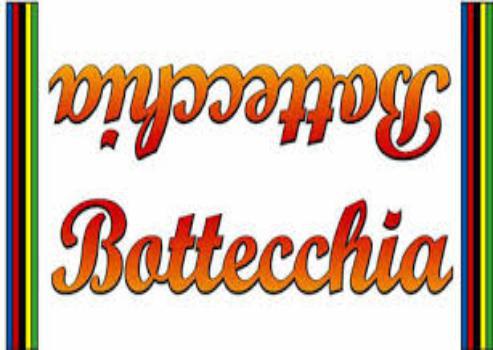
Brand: bottecchia
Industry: Transportation